Bartlett-Hayward Company

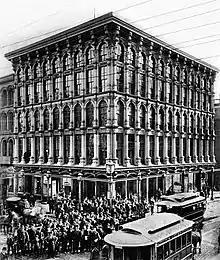
The Sun Iron Building - photo ca. 1880-1890

In 1850, New York architect James Bogardus was hired by "Baltimore Sun" founder A.S. Abell to build a new headquarters for the newspaper, using the then-novel technique of cast-iron fronts. While Bogardus preferred to use other, New York-based foundries with whom he had prior relationships for the actual exterior ironwork, Hayward & Bartlett was commissioned to cast the building's steam heating and plumbing systems. Within a few years however, the company was well known for producing architectural fronts of its own. One of its most notable early works came in 1854 when the company built the cast-iron façade of Harper & Bros. Building in New York, considered a "masterpiece of the style."